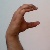
The image shows a hand gesture representing the letter 'C' in Indian Sign Language.